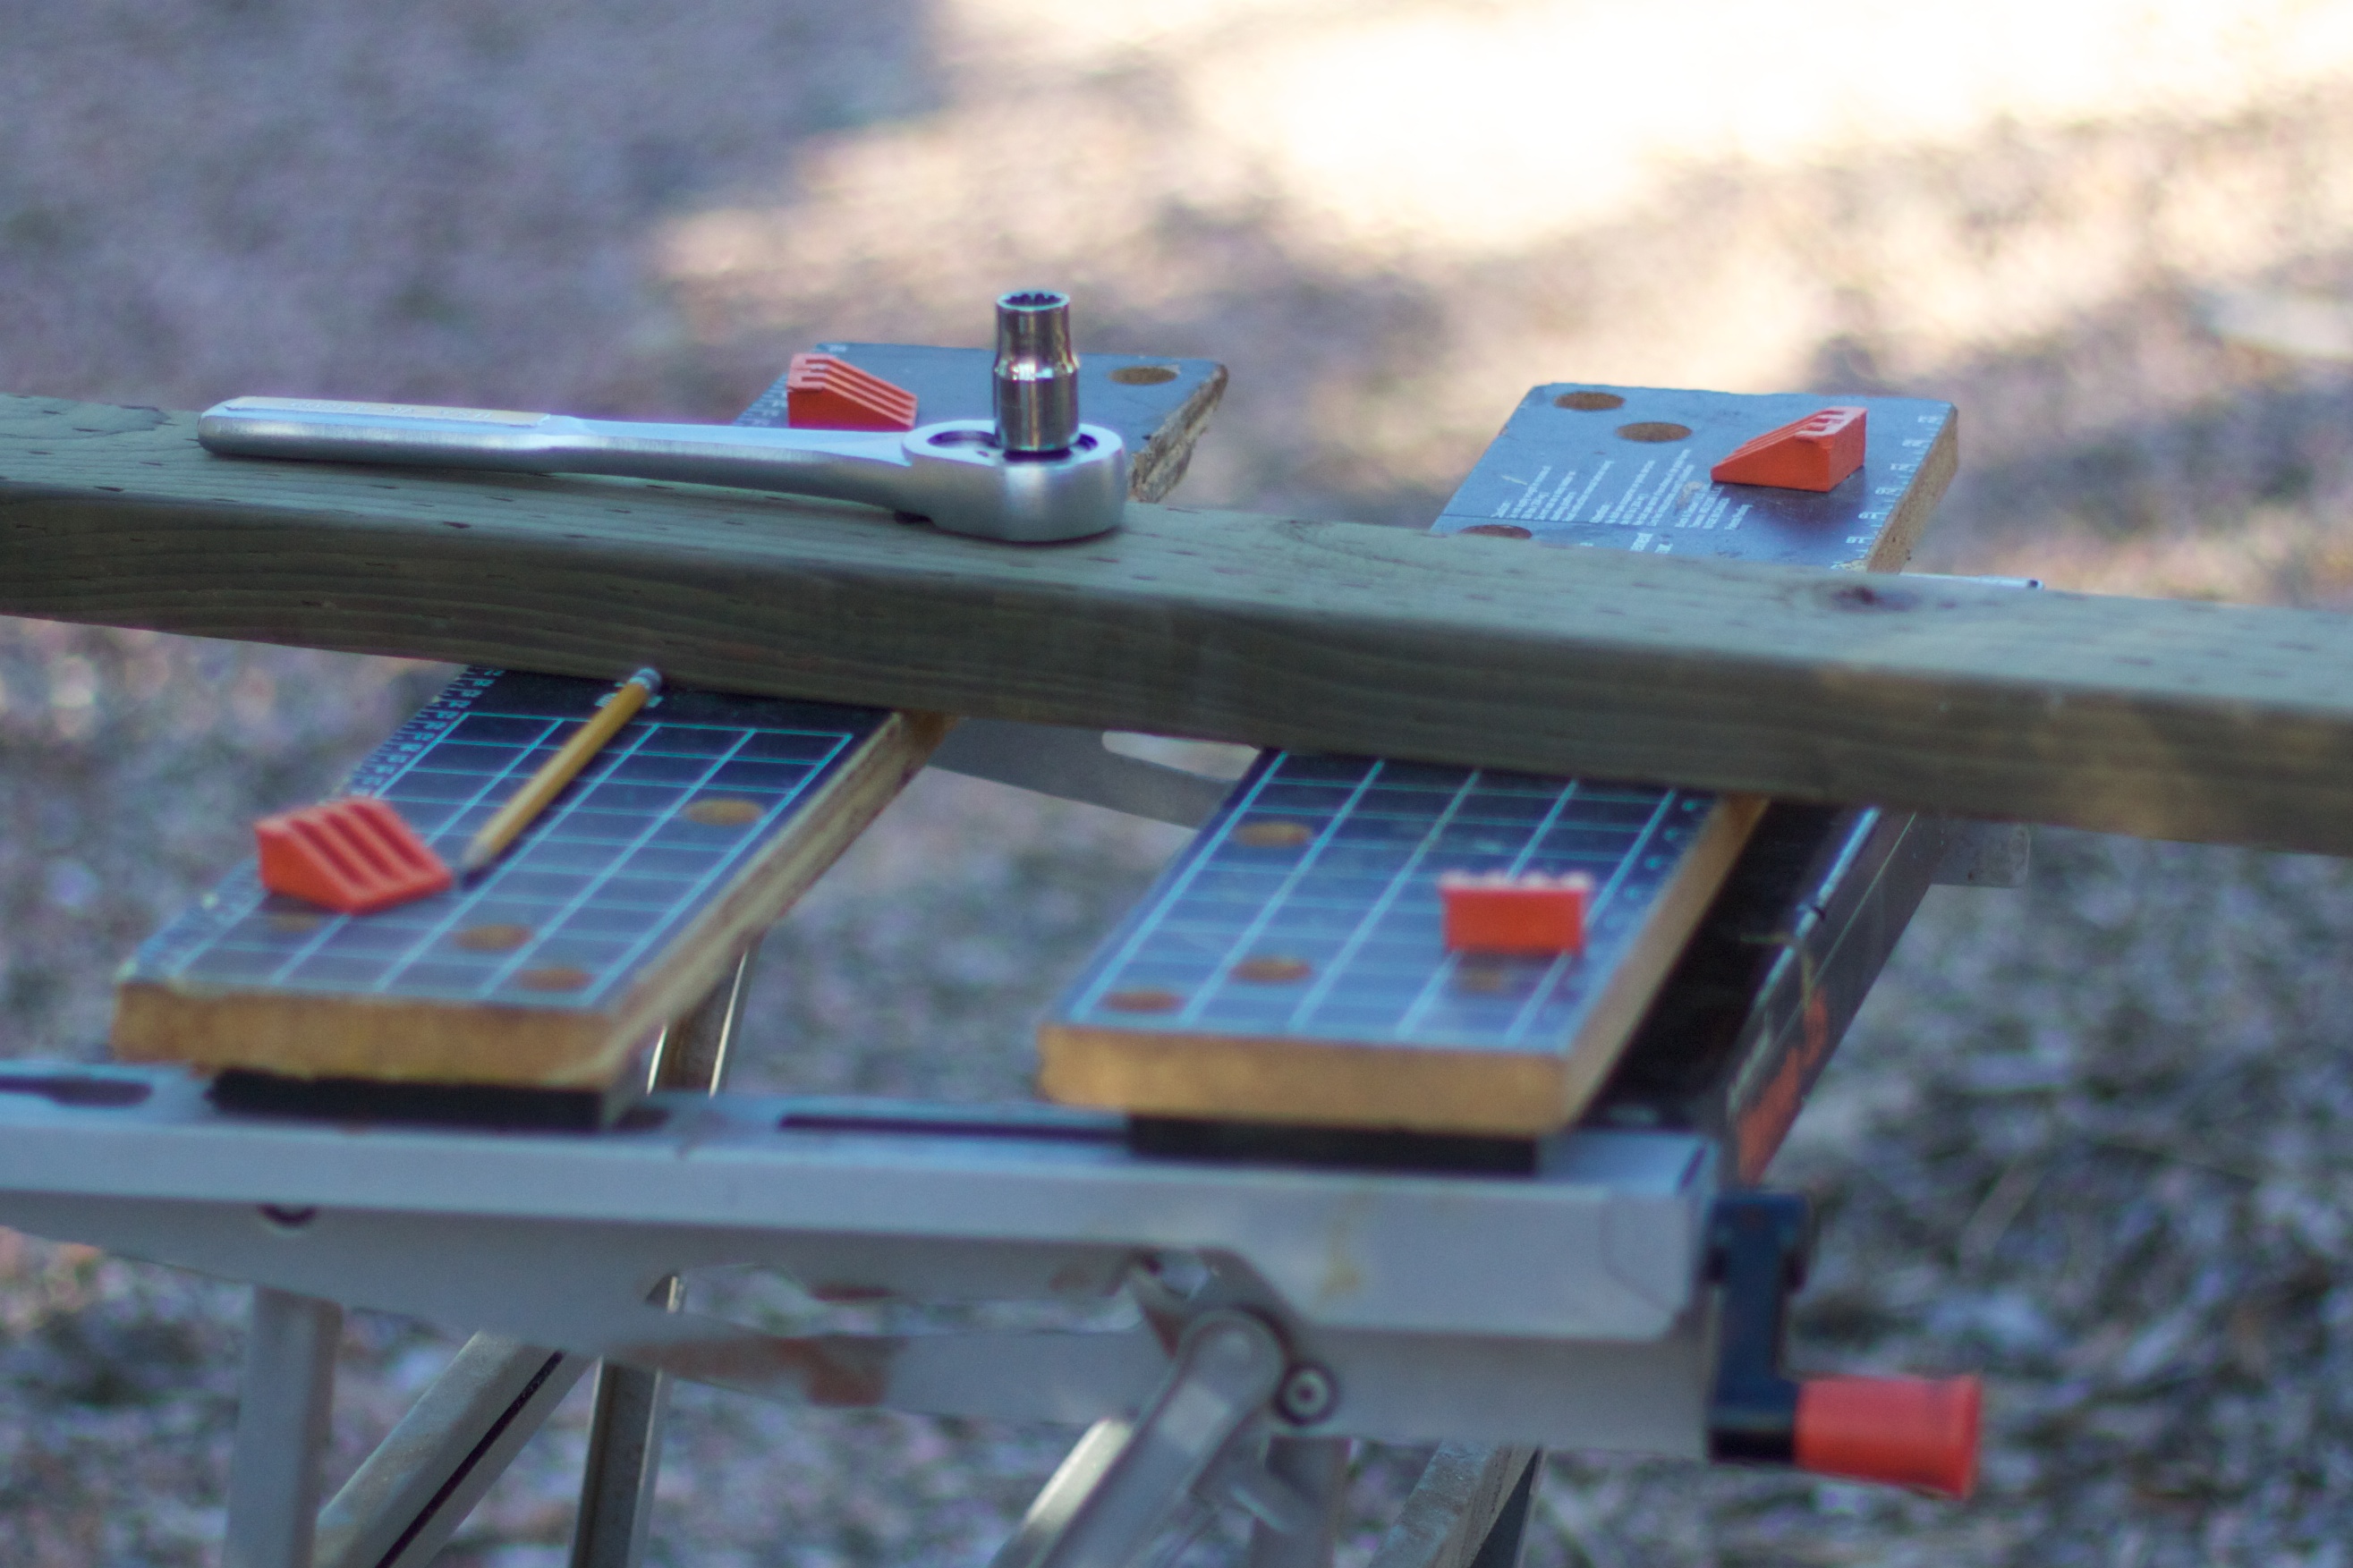
tool, machine, man made object, machine tool